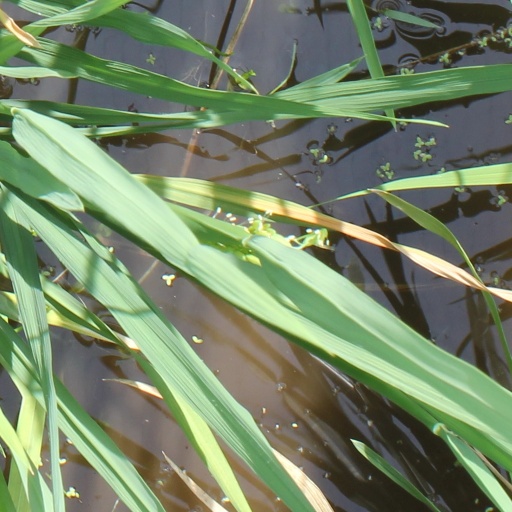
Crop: rice